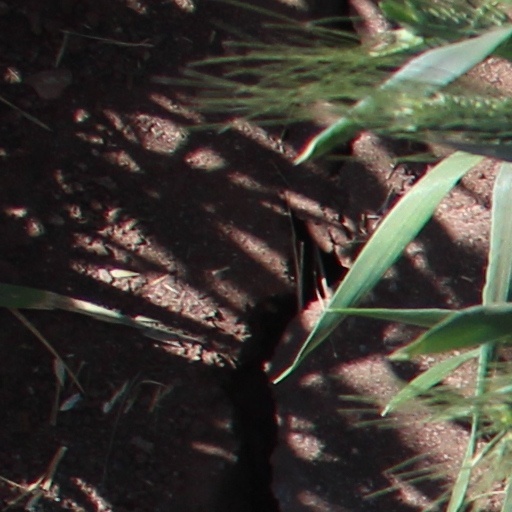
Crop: wheat